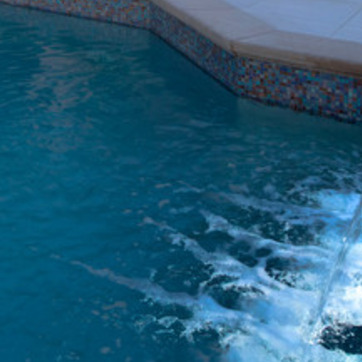
Material: water